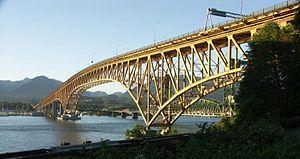
La route 1 de Colombie-Britannique est une route majeure de la Colombie-Britannique, province de l'Ouest canadien. Elle est la principale route connectrice de tout le sud de la province, connectant la grande région de Vancouver au reste du pays vers l'Est. Elle connecte également Vancouver et l'Île de Vancouver à Victoria, la capitale.
La baie Burrard, également appelée passage Burrard ou parfois anse Burrard, est un bras de mer relativement peu profond au sud-ouest de la Colombie-Britannique. Cette baie, formée durant la dernière période glaciaire, sépare d'une part la ville de Vancouver et le reste de la péninsule Burrard et d'autre part les pentes des montagnes North Shore, contreforts de la Chaîne Côtière, où se situent la ville de Vancouver Ouest et la ville et le district de Vancouver Nord.